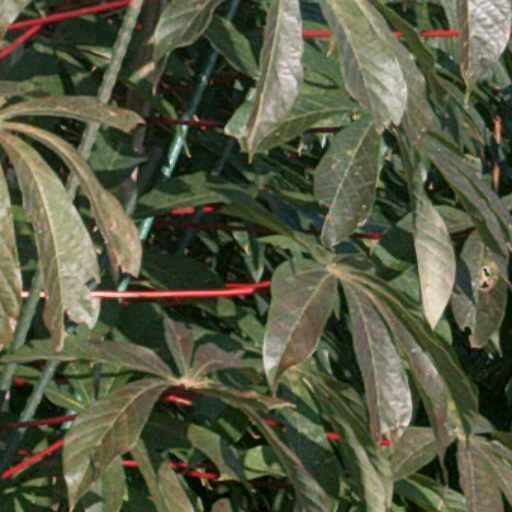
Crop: cassava